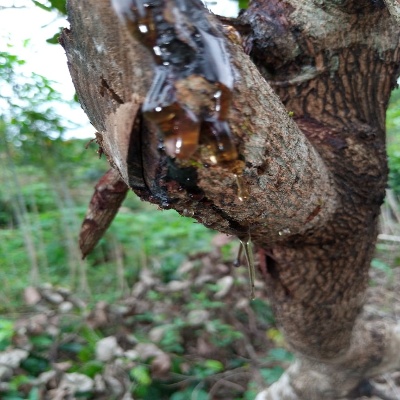
Crop: Cashew
Condition: gumosis